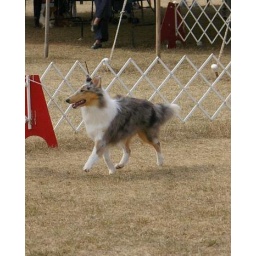
Etched in silver blue harvest(Annie)